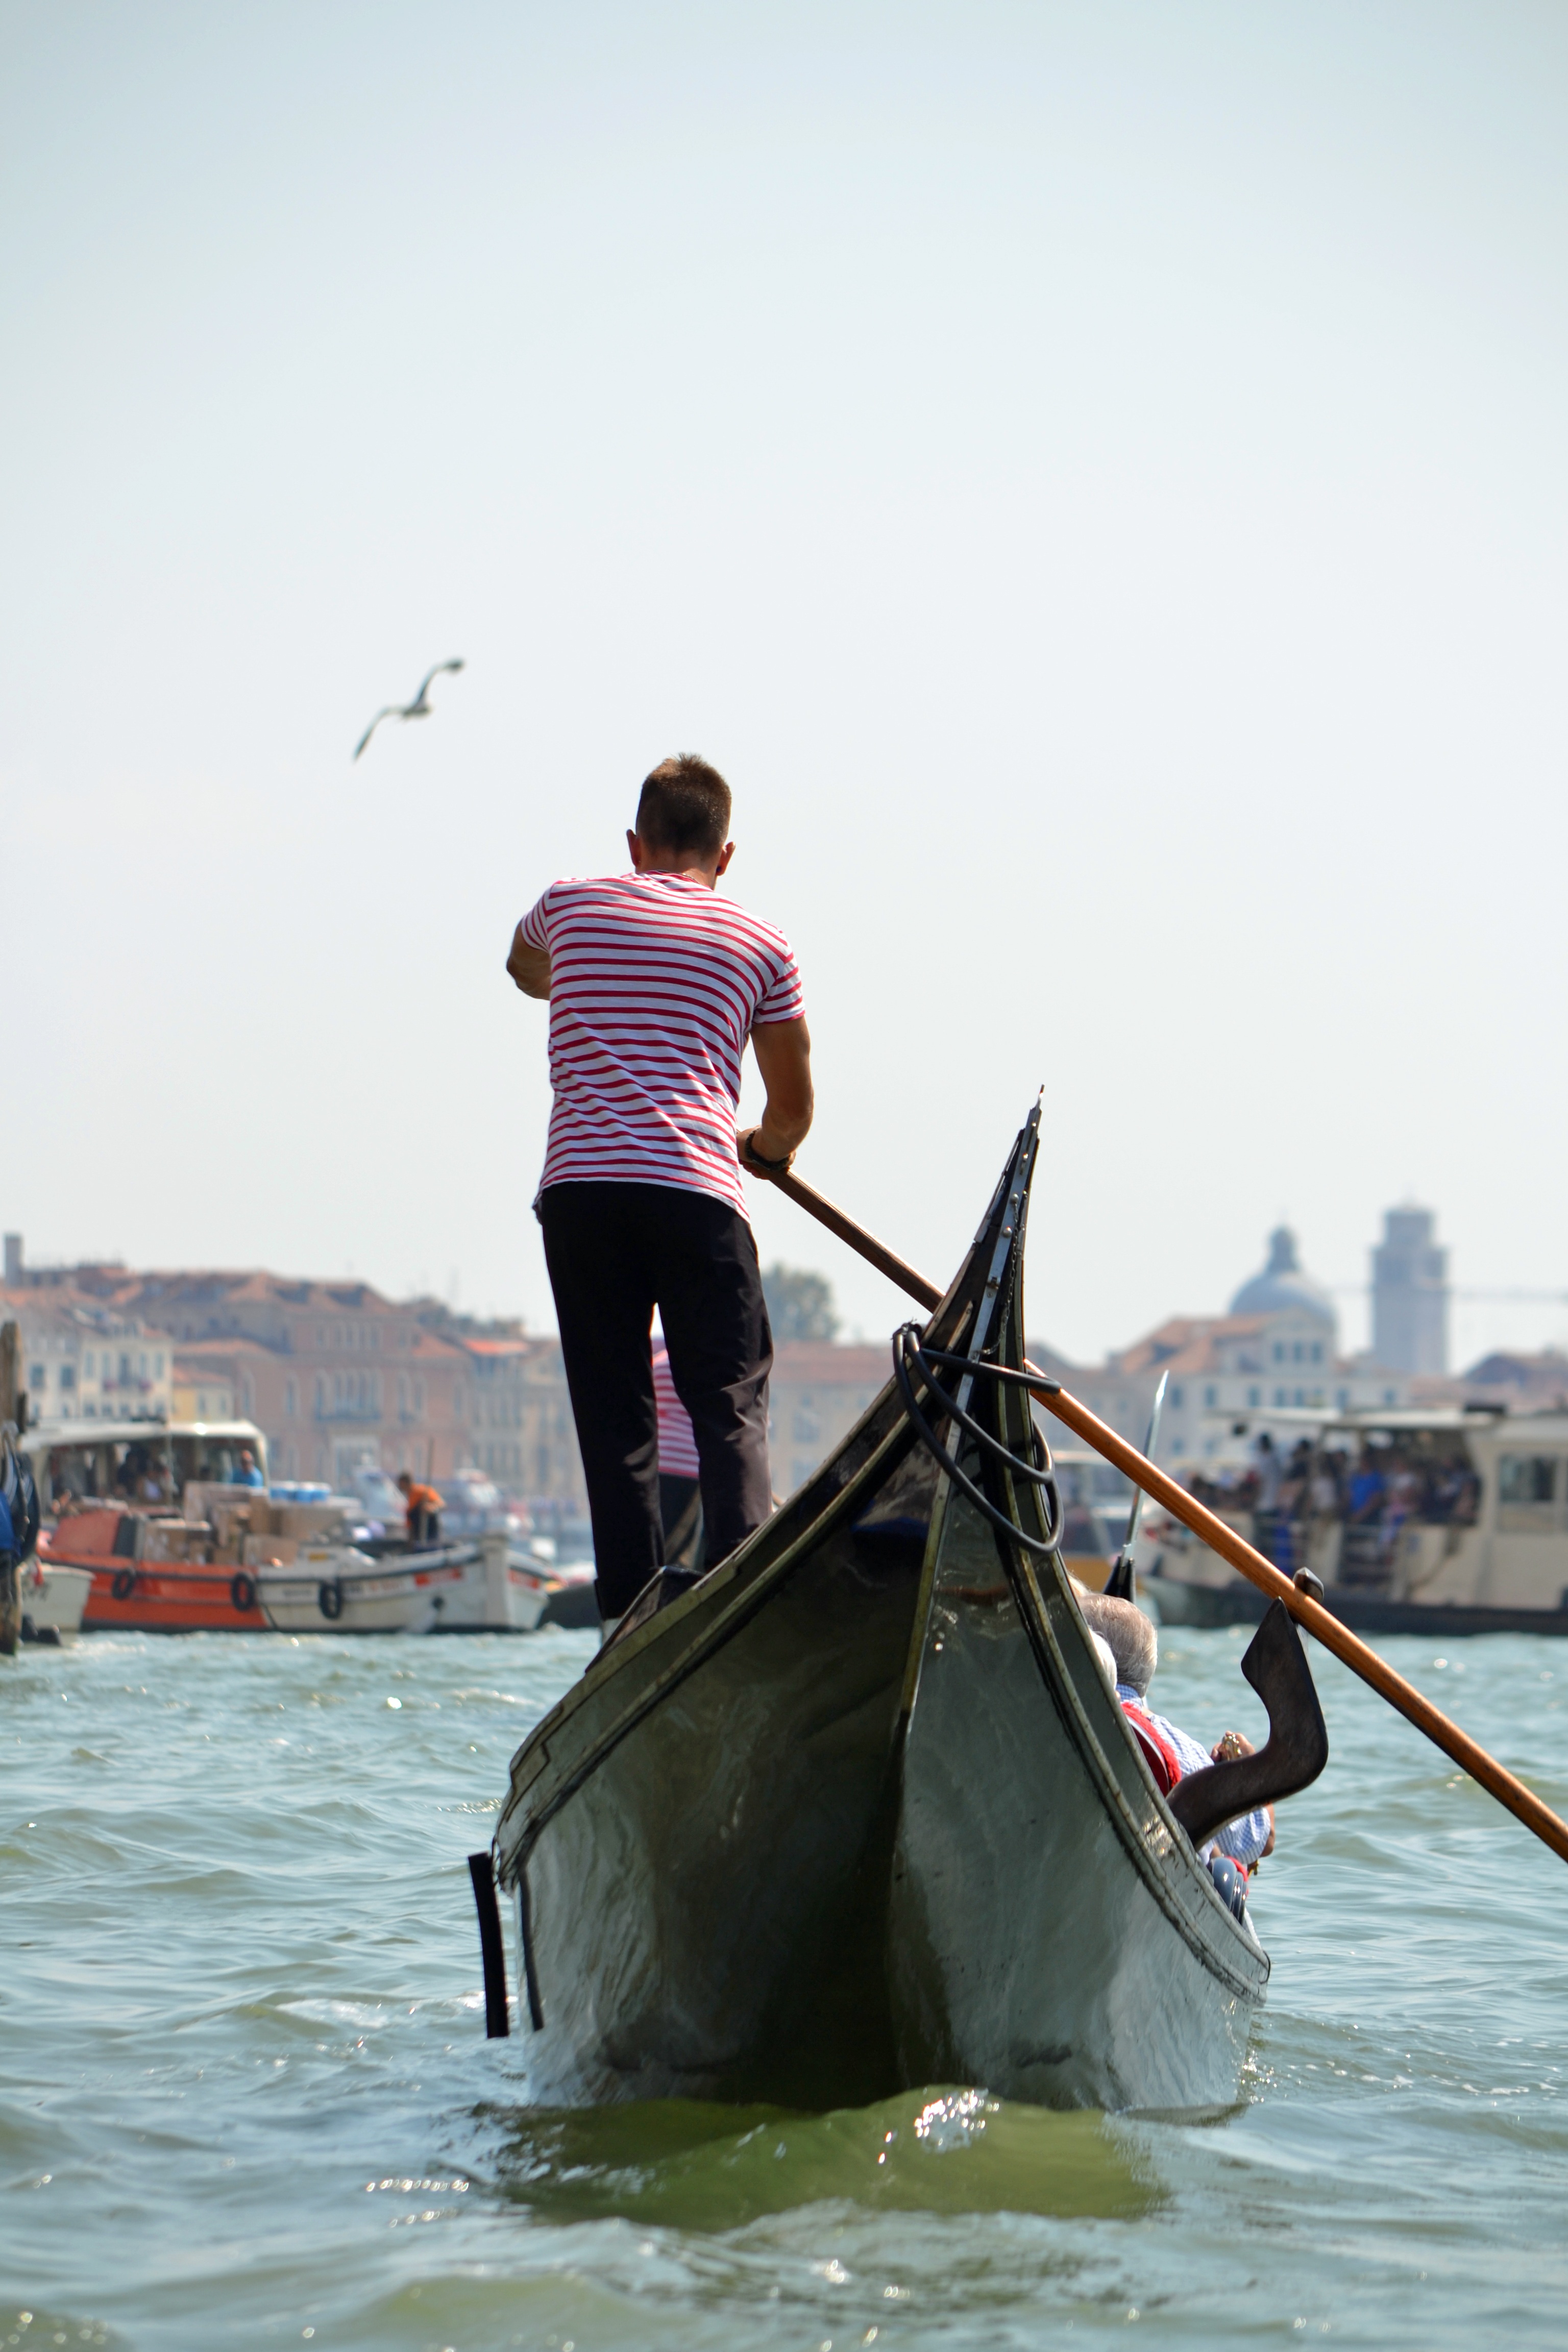
sea, water, boat, lake, river, summer, vacation, paddle, vehicle, relax, fisherman, sailing, holiday, italy, venice, relaxing, boating, gondola, rowing, venetian, gondlier, watercraft rowing